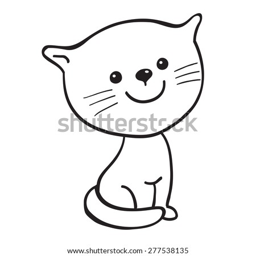
illustration of a cute little kitten in black and white color on the white background .